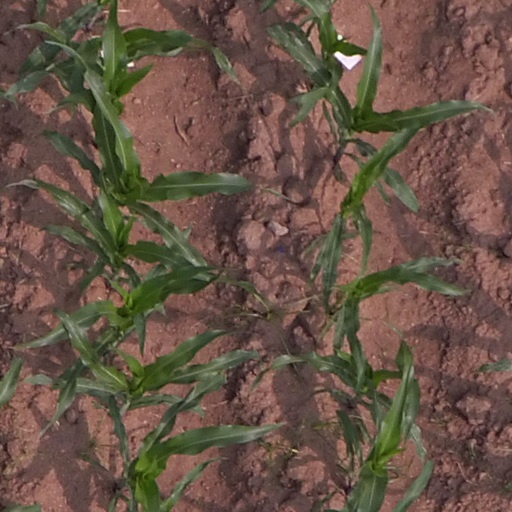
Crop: maize; corn